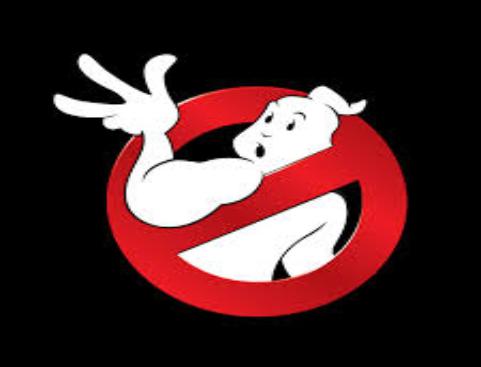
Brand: Ghostbusters
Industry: Leisure